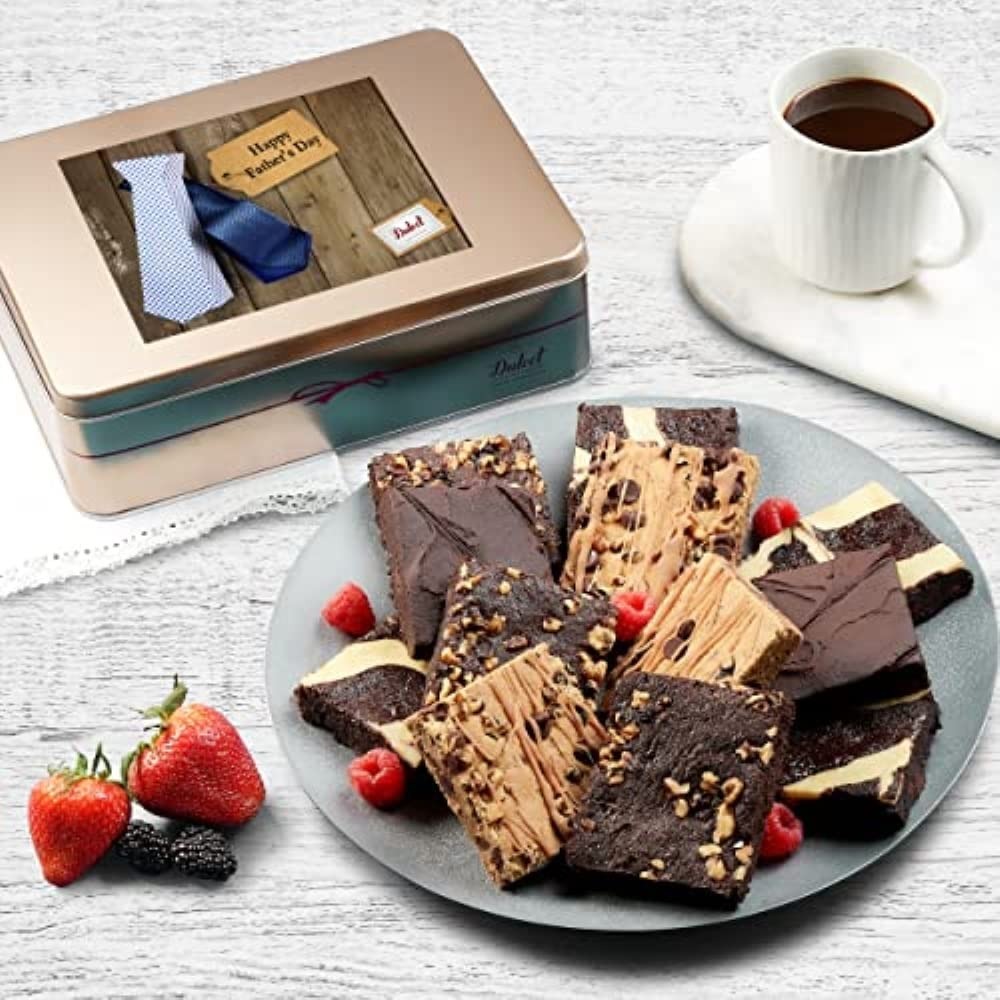
Item Name: Dulcet Gift Baskets Happy Fathers Day Chocolate Fudge Brownie Assortment Gift Tin, Fresh Baked Snacks Yummy Flavors including Chocolate Cheese -Walnut -Fudge-Chip Blondie Great for Men, Friends and Family.
Bullet Point 1: GOURMET FRESHNESS: Dulcet Gift Baskets takes the utmost care to ensure our customers great tasting freshly baked goods.
Bullet Point 2: DULCET GIFT BASKETS vs. OTHER GIFT BASKETS: You don't want your friend, family member, or loved one to receive melted chocalates, crushed food, old and stale food. This is what happens with many other gift baskets that aren't properly stored or preserved. All Dulcet Gift Baskets are kept in our facility in cold storage units until shipped. Let your loved one taste and smell the love with freshly preserved gourmet baked foods.
Bullet Point 3: FOR SOMEONE WHO DESERVES ONLY THE BEST: Dulcet gift basket includes 14 Assorted Brownies - flavors include: Chocolate Chip Blondie, Chocolate Cheese, Chocolate Fudge, and/or Walnut. Our scrumptious ensemble is arranged in a mouth-watering combination for an unlimited combination of occasions!
Bullet Point 4: DRESSED TO IMPRESS: Our beautifully presented gift container will leave an everlasting impression. Each re-usable container arrives neatly packaged and festively decorated with a happy fathers day gift message and makes the ideal gift for sweet lovers of all types!
Bullet Point 5: GREAT GIFT FOR ALL DADS: We know dad's little secret that he never outgrew his penchant for a fine pastry treat, so let him have it all on his special day! Send dad a tin loaded with a collection of our most popular treats, the ones worth indulging. The kinds that the little boy inside him always craved.
Bullet Point 6: FRESHNESS: Our goal is to bring you the very best in design. Each Dulcet pastry is individually wrapped to ensure the utmost freshness. All of our amazing pastries. We have the right to change Products and Flavors upon availability for equal valued products.
Bullet Point 7: SATISFACTION: We love our present basket so much, and we're sure you will feel the same. If, for any reason, you or your recipient aren't fully satisfied with our products, we'll be there for you! What are you waiting for? Buy us with confidence!
Product Description: Our Classic Brownie are packaged individually and come in a beautiful, deluxe tin box that keeps them fresh for longer. Its charming, rustic design completes this wonderful gift by adding Happy Father Day Gift Message. The tin box is reusable, so you can use it to store your own yummy goodies!
Value: 1.0
Unit: Count

Price: 63.99